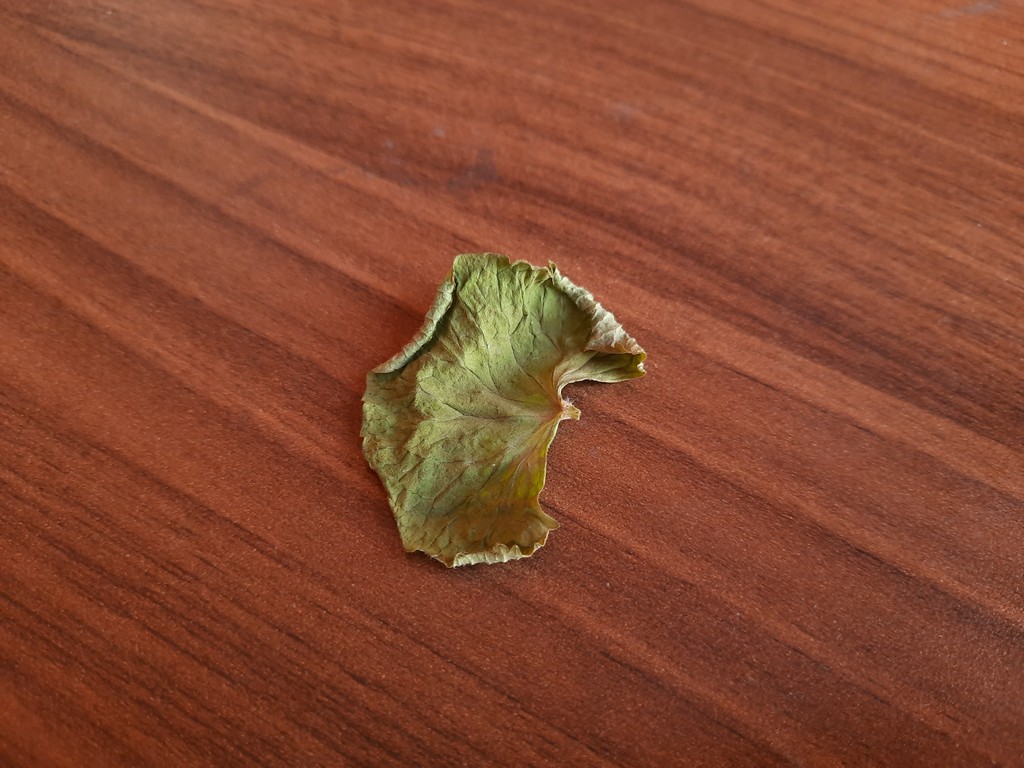
Label: Dried